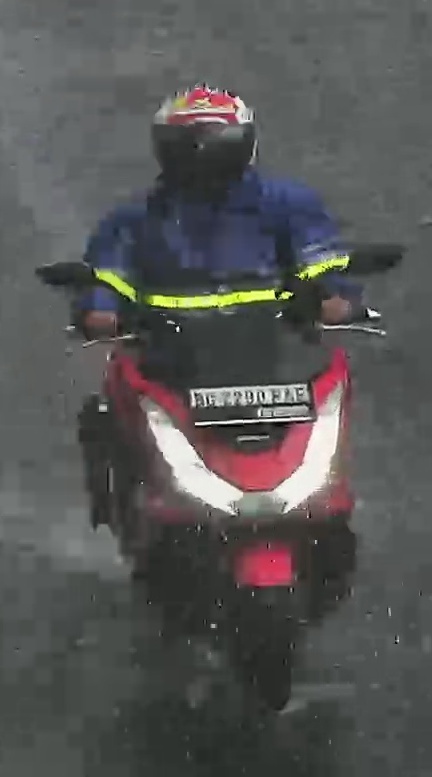
person-with-helmet: 1
person-without-helmet: 0